Ankita Raina

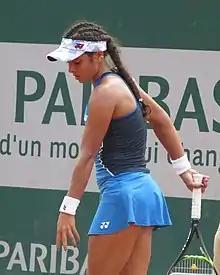
Raina playing in the qualifying at the 2018 French Open – her first Grand Slam tournament

Raina started playing tennis at the age of five. From a young age she has been coached by Hemant Bendrey, who recognized her strong discipline and mentality. Following a promising junior career, Raina made her first professional appearance in 2009, at a small ITF tournament in Mumbai. In 2010, she continued to participate in local ITF events with limited success. Raina's 2011 season saw her advance to three ITF Circuit finals in doubles, winning one with countrywoman Aishwarya Agrawal. In 2012, she won her first professional singles title in New Delhi and won three more in doubles. This was followed by a few years of mediocre results on the ITF Women's Circuit.